Richard Robert Madden

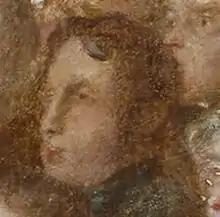

Madden became a recruit to the abolitionist cause. The transatlantic slave trade had been illegal in the British Empire since 1807, but slavery itself remained legal.